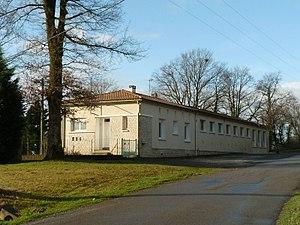
salle des fêtes de Mazerolles (Charente, France) située au Mas
Mazerolles est une commune du Sud-Ouest de la France, située dans le département de la Charente.